Foire de Lyon

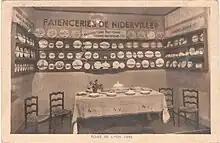
Booth of the Niderviller group at the Lyon Fair, 1948

The ' (' or Lyon Fair) is a trade fair, traditionally held in March in Lyon, France. Begun as an initiative by Lyon mayor Édouard Herriot in 1916, the fair has been held in the Eurexpo convention center in Chassieu since 1985.